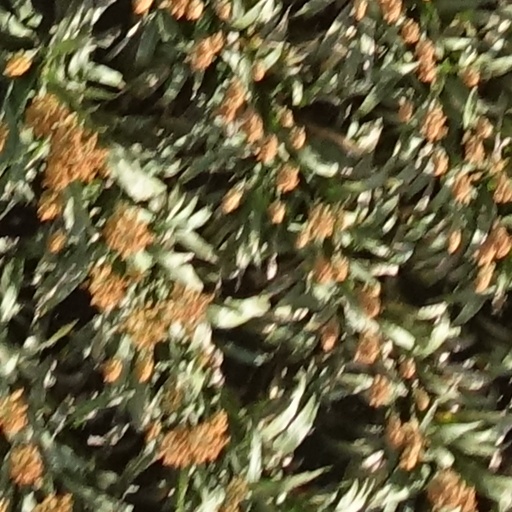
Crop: sorghum